Bamberger's

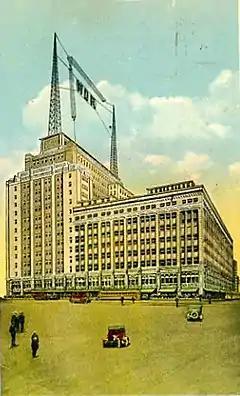
A 1922 illustration of the Newark store, where Bamberger's launched WOR radio on the sixth floor to sell more radios

On October 16, 1912, the company opened its flagship store, designed by Jarvis Hunt, at 131 Market Street in downtown Newark. The historic building once ranked among the nation's largest department stores; after an expansion in 1929 it was the nation's sixth largest.